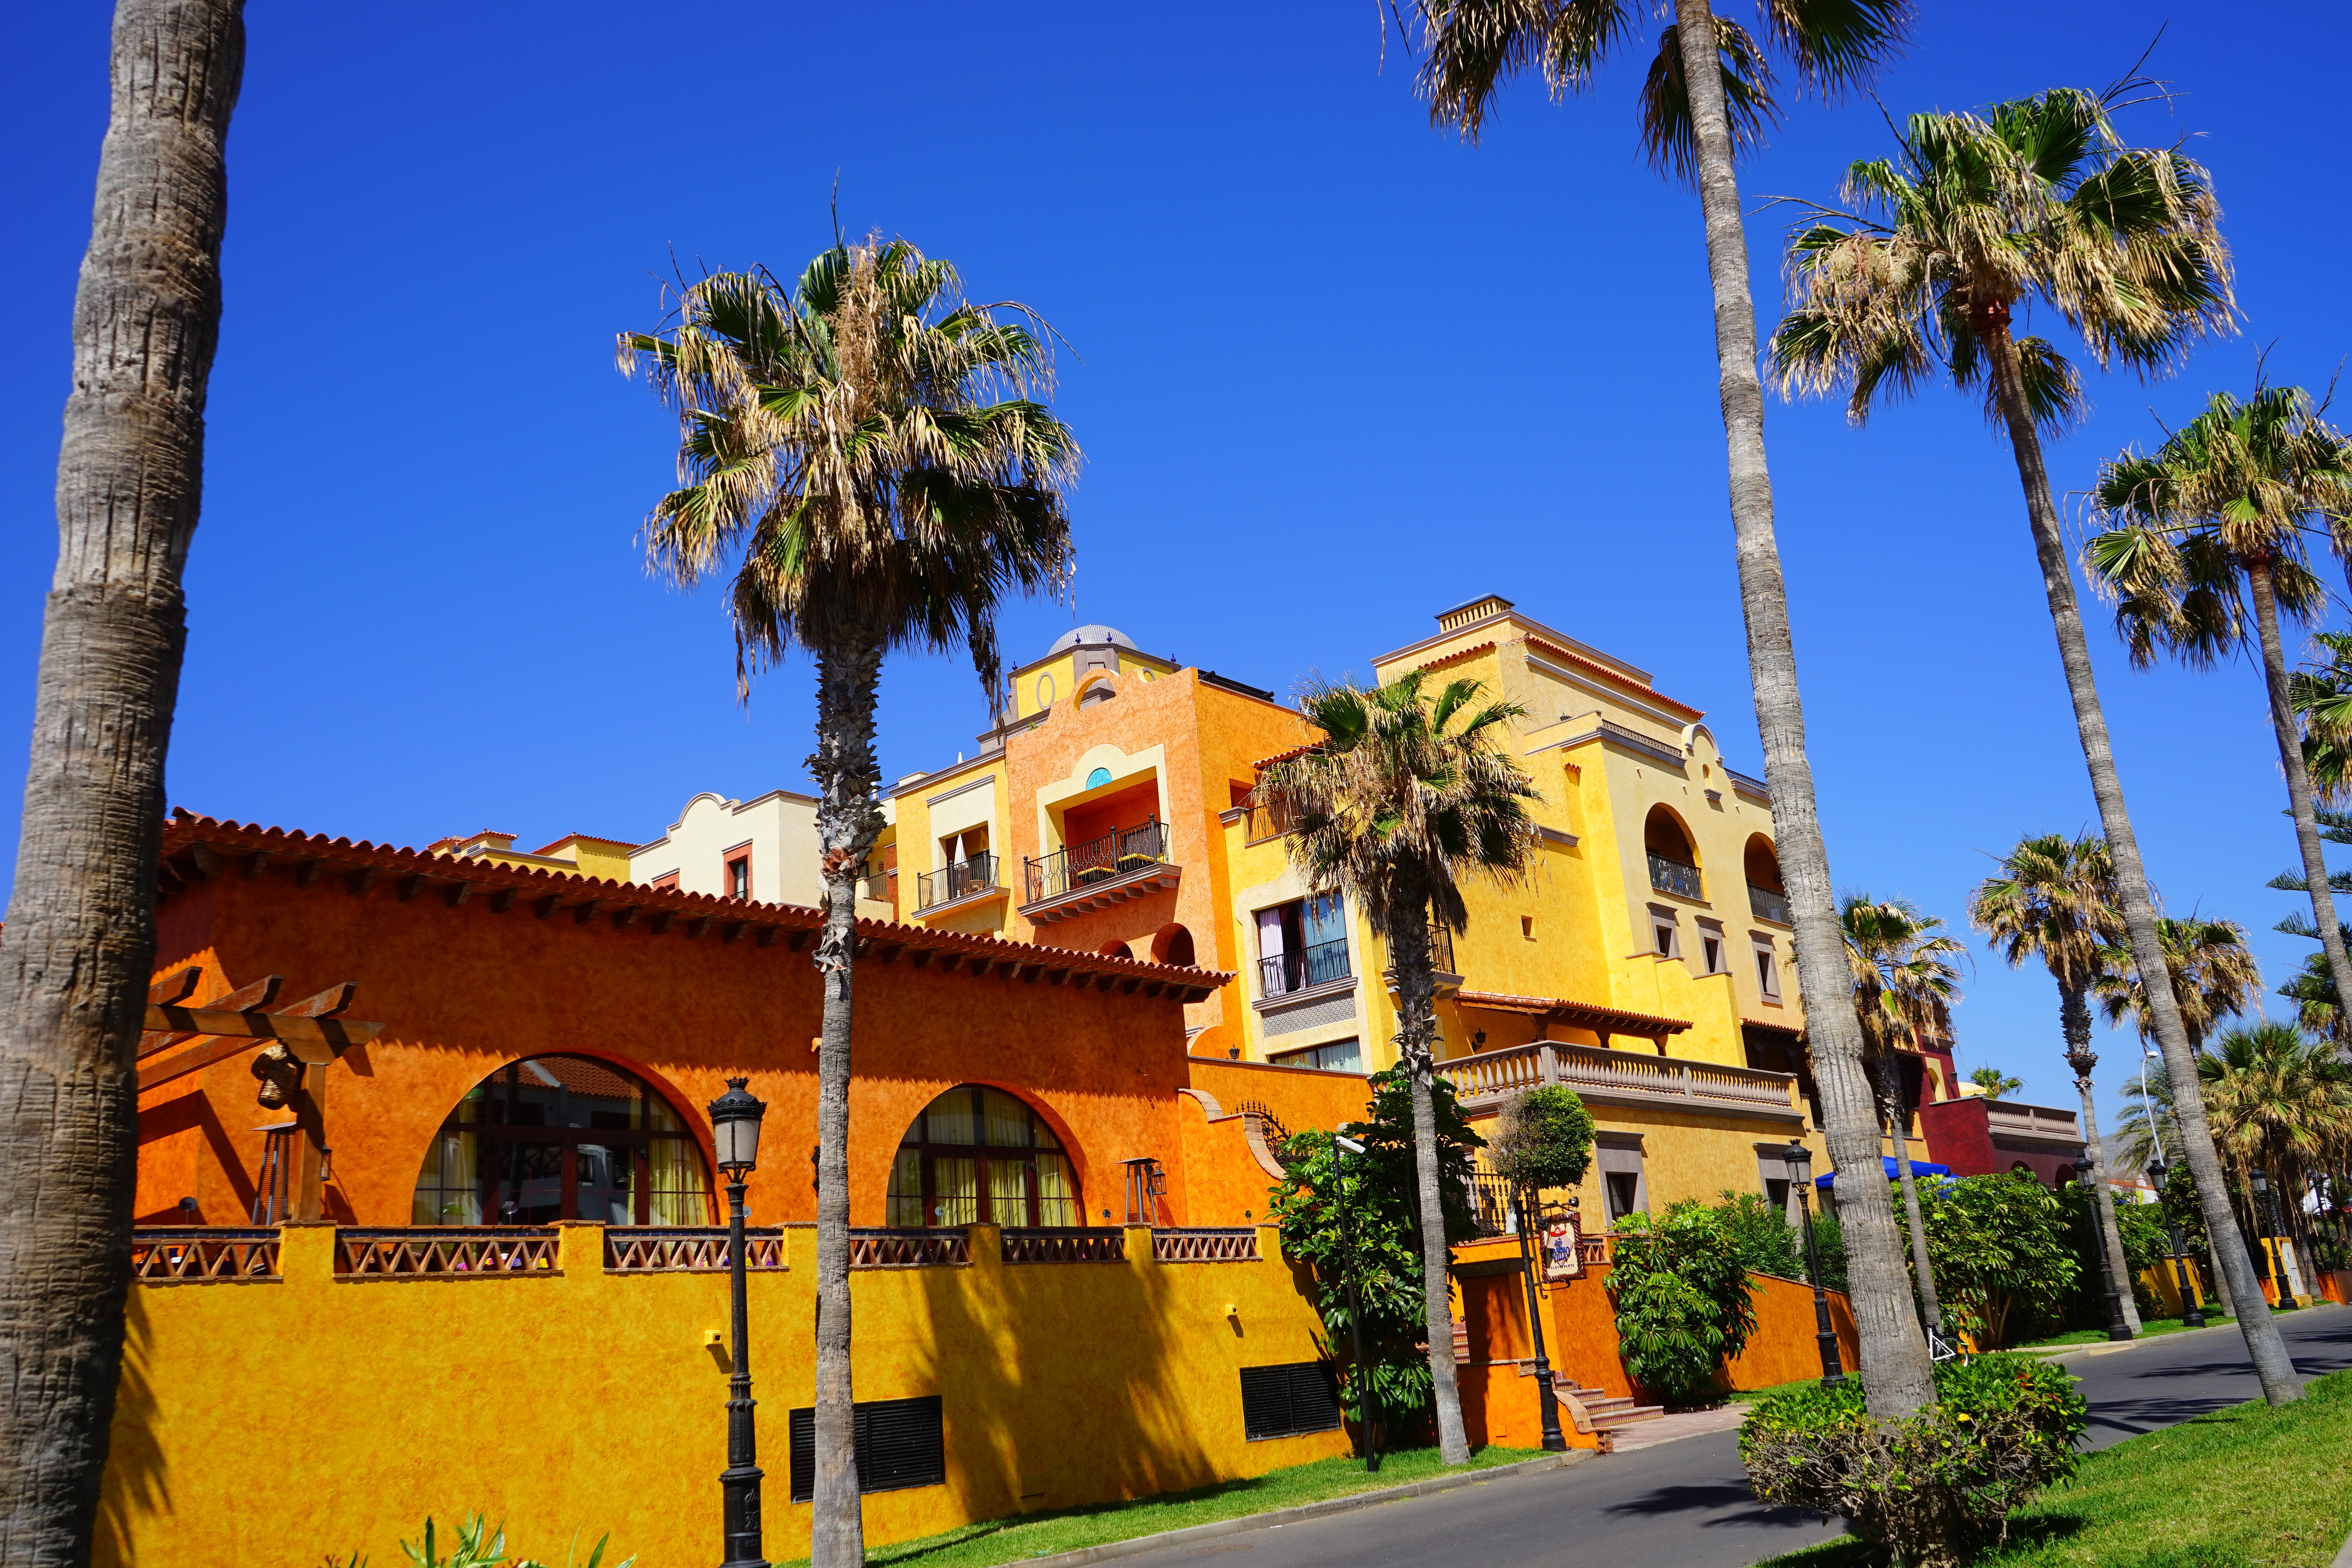
architecture, villa, mansion, town, building, vacation, village, property, tourism, luxury, hotel, resort, tenerife, estate, noble, hacienda, neighbourhood, arona, real estate, nobel, canary islands, holiday destination, luxury hotel, nobel hotel, holiday resort, hotel complex, coastal village, residential area, playa de las americas, holiday apartment complex, europe villa cortes hotel, europe villa cortes